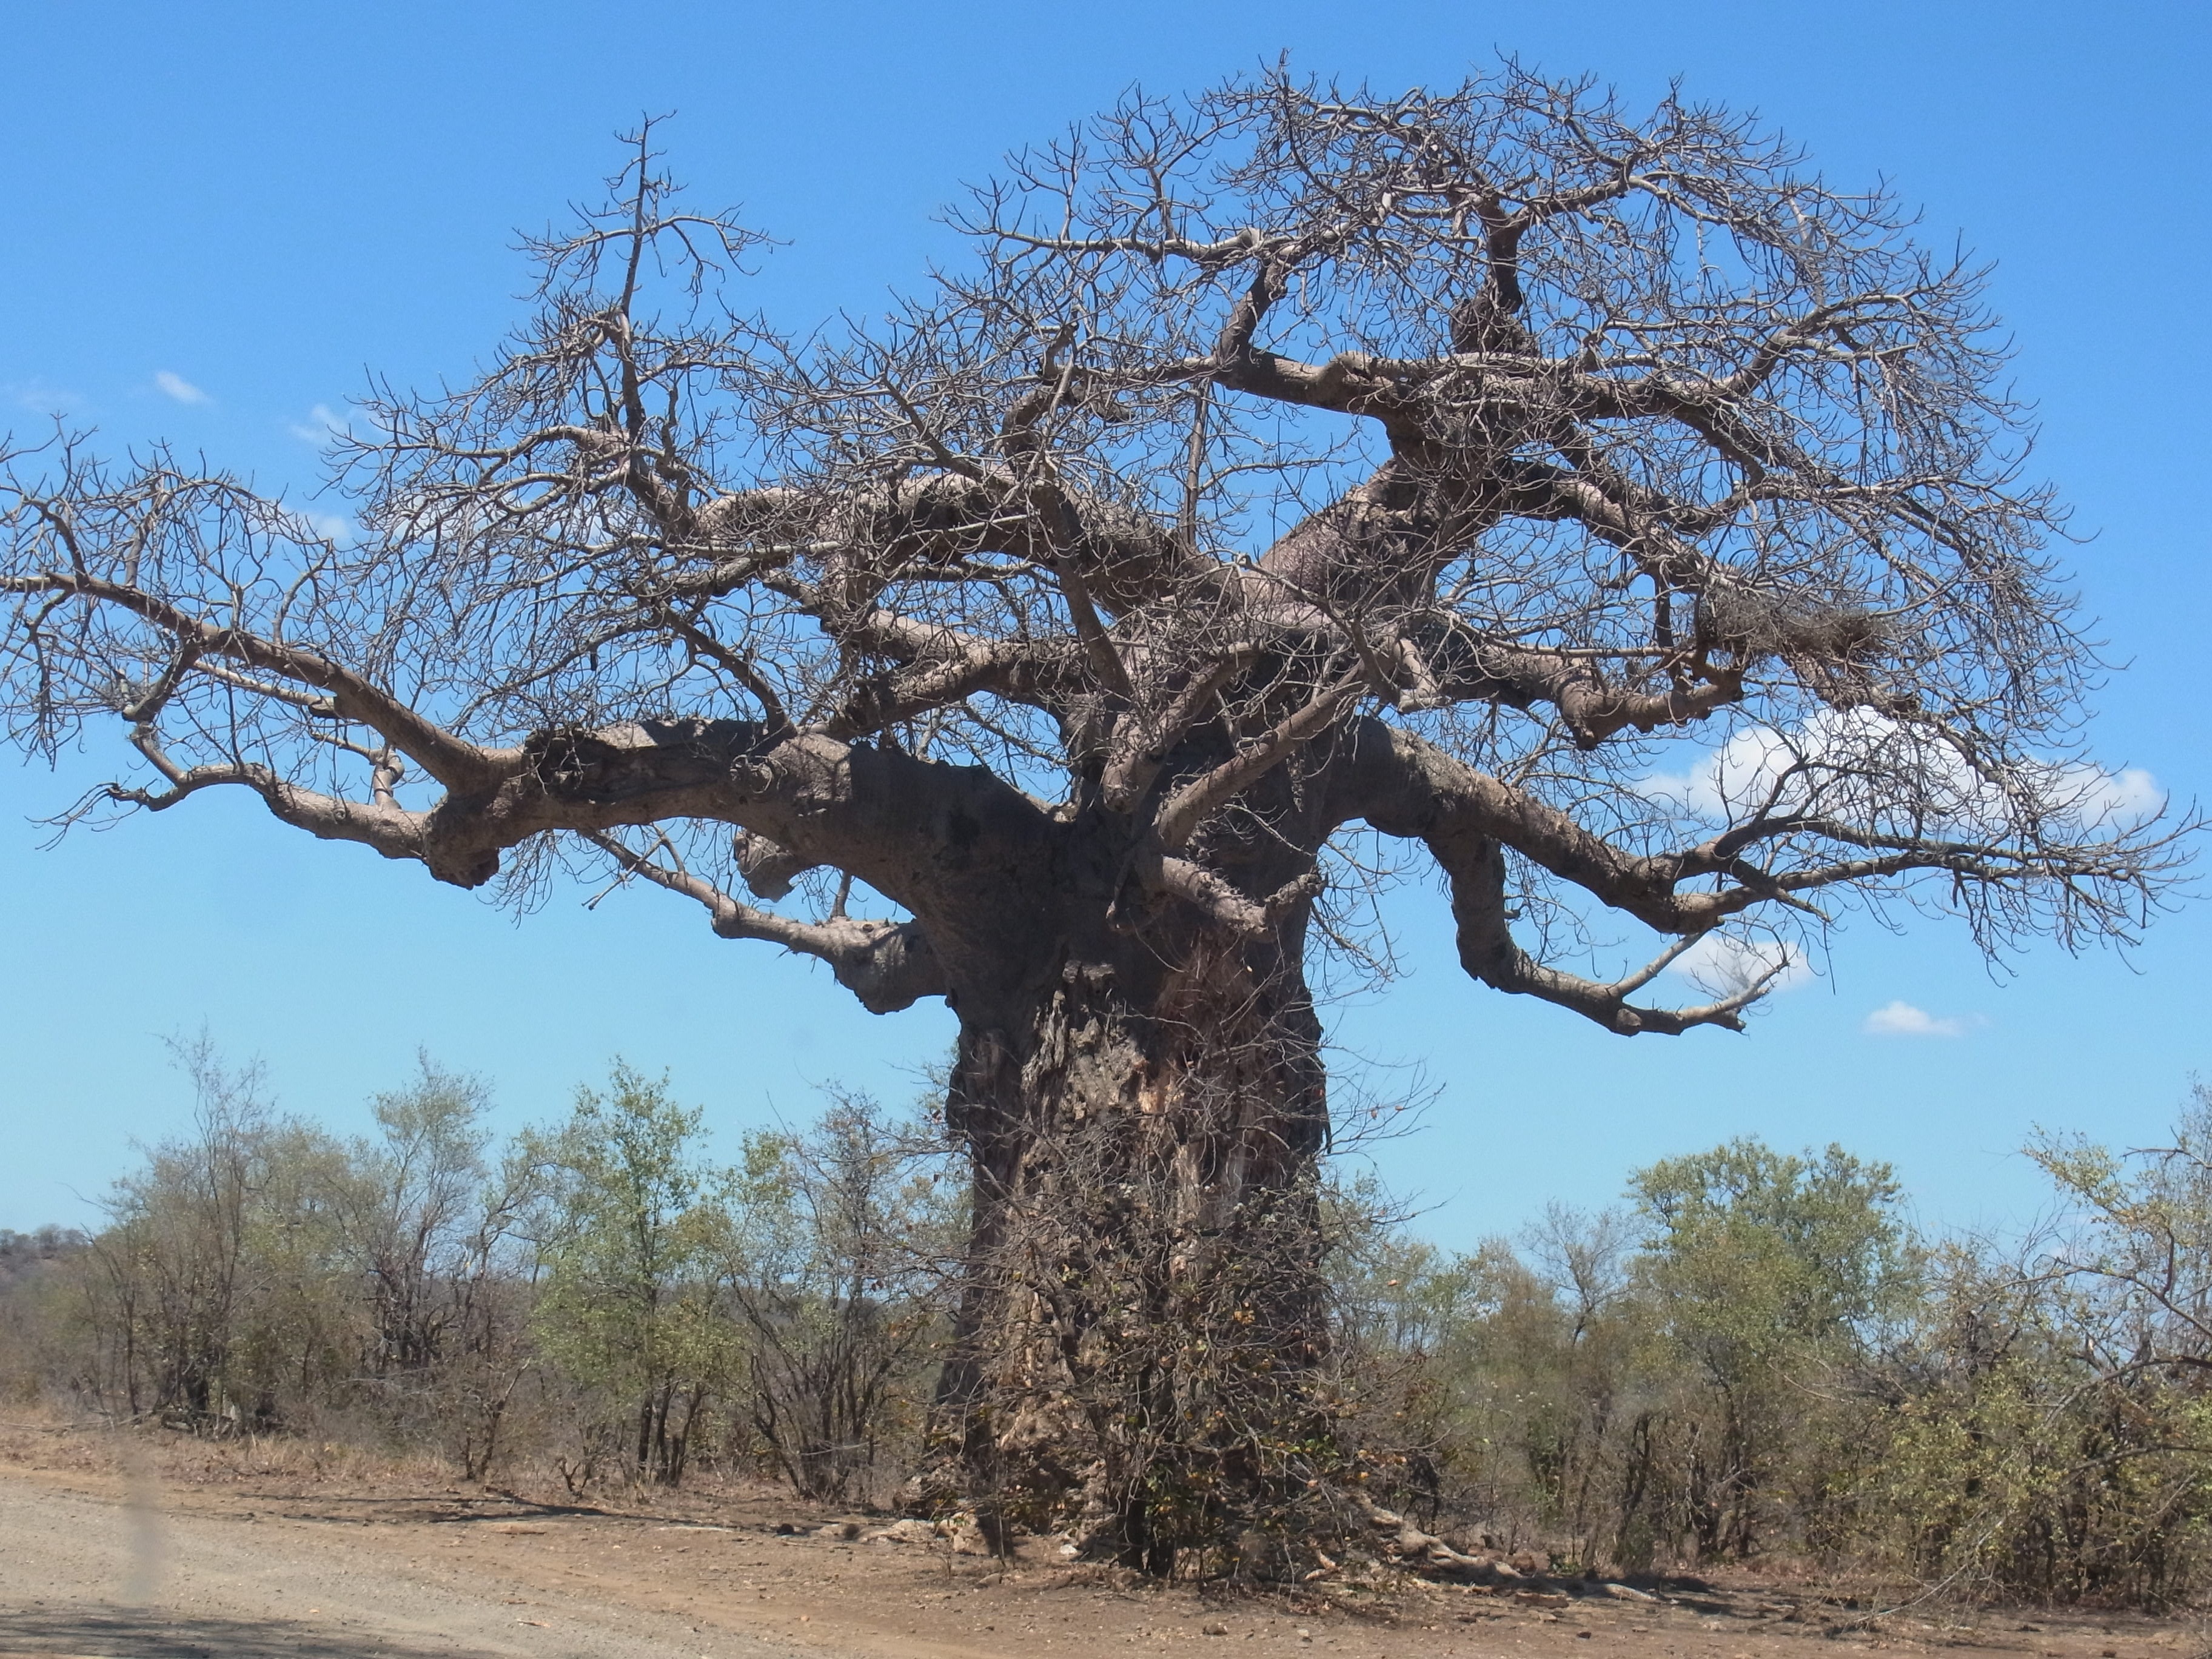
tree, branch, plant, flower, africa, savanna, baobab, adansonia, oak, flowering plant, woody plant, land plant